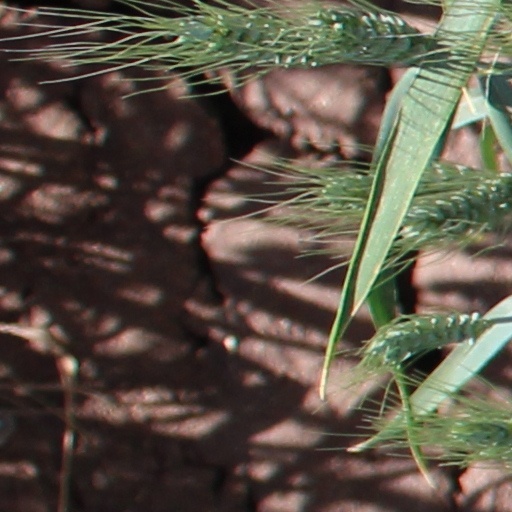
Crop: wheat